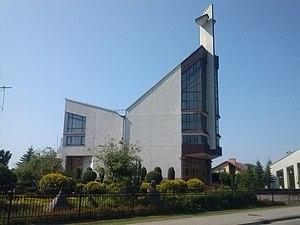
Chałupki Dębniańskie est une localité polonaise de la gmina et du powiat de Leżajsk en voïvodie des Basses-Carpates.